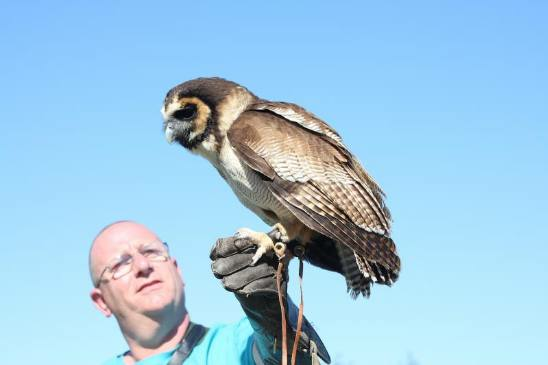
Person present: Yes